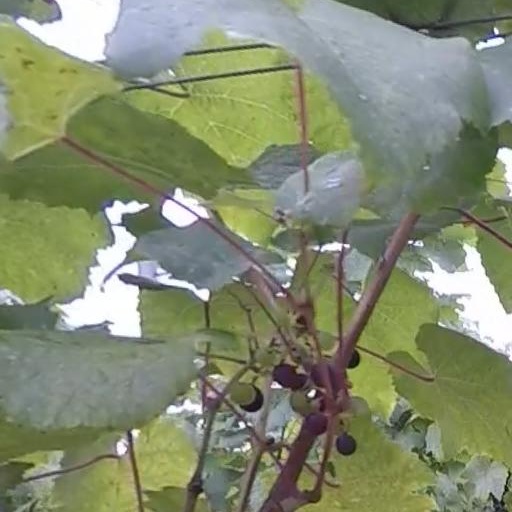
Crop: grape